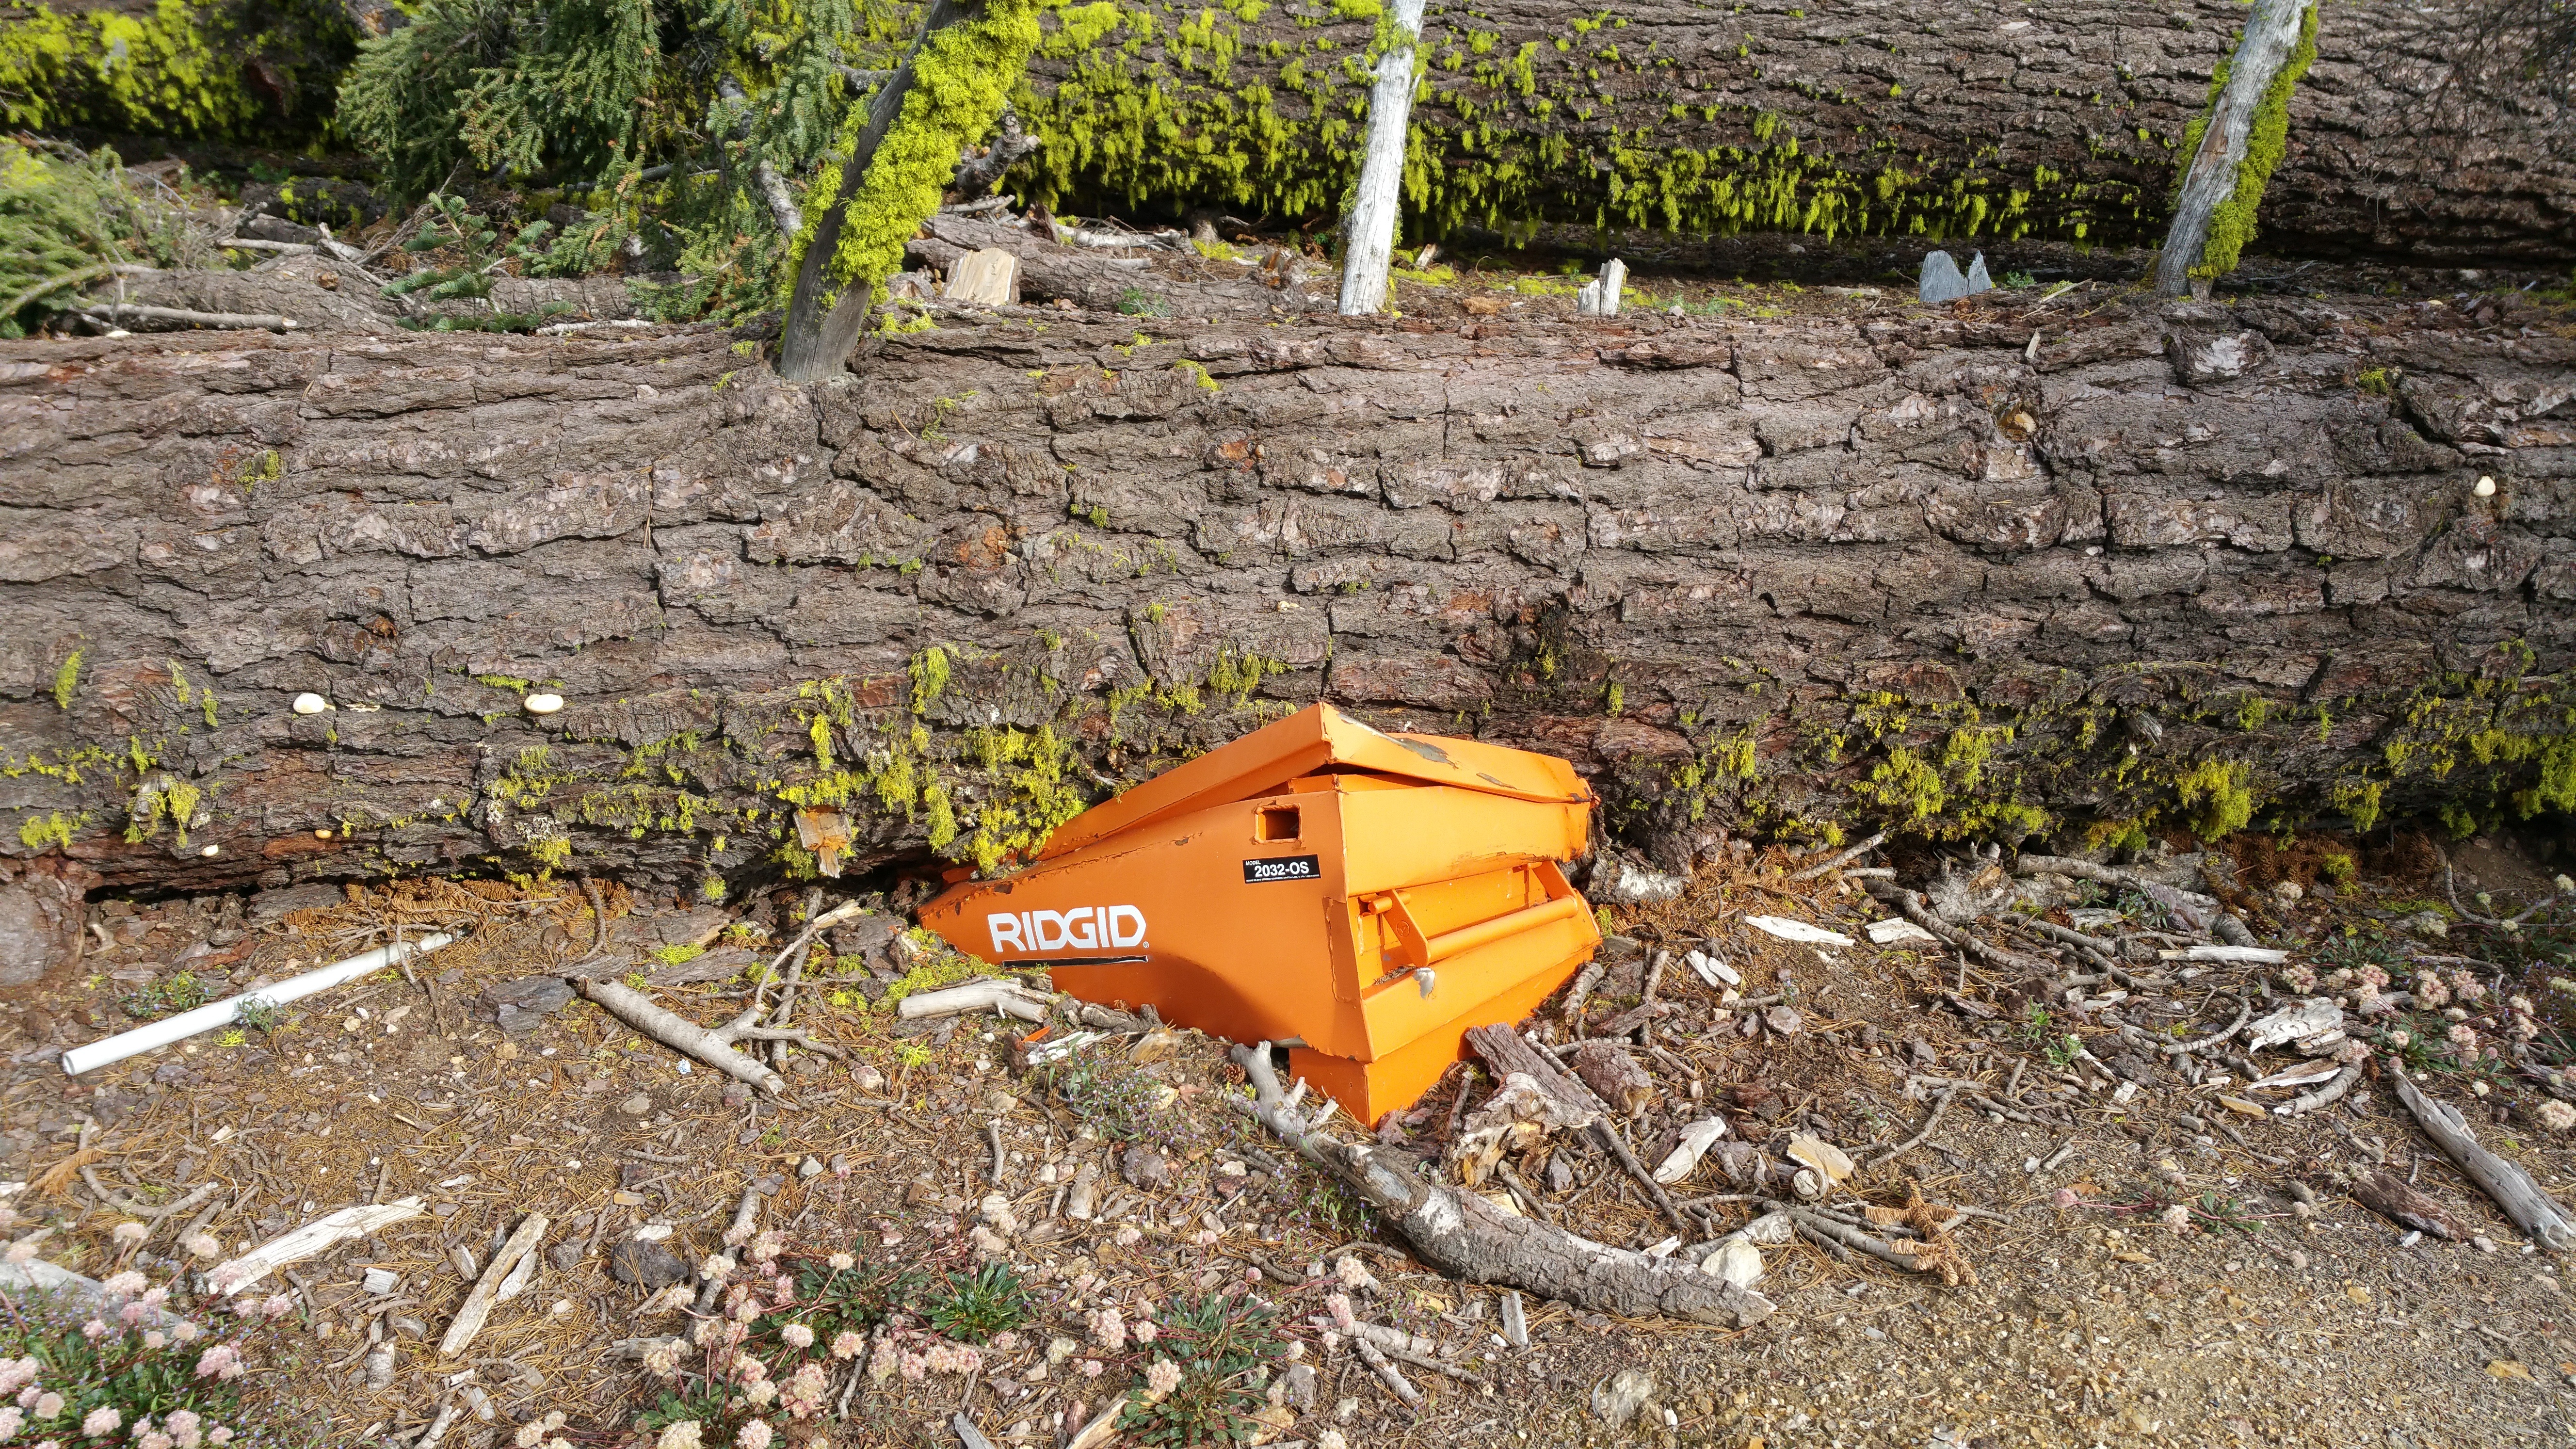
tree, track, soil, garden, smashed, yard, geological phenomenon, tree fall, tree smashed, ironic